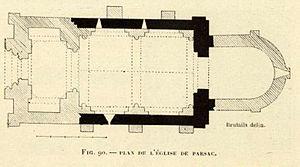
Parsac plan de l'église Notre-Dame
L'église Notre-Dame de Parsac est une église catholique du XIᵉ siècle située dans la commune de Montagne, dans le département de la Gironde, en France.